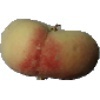
Label: peach_flat